B Praak

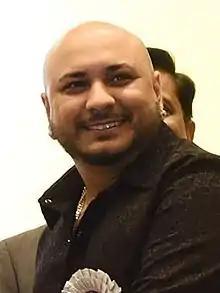
Praak in 2021

Pratik Bachan (born 7 February 1986), best known by his stage name B Praak (formerly Prakky B), is an Indian singer, music director, composer and music producer associated with the Punjabi and Hindi music industry. He started his career as a music producer, and later debuted as a singer with the song "Mann Bharrya". He has won many awards including a National Film Award and two Filmfare Awards.